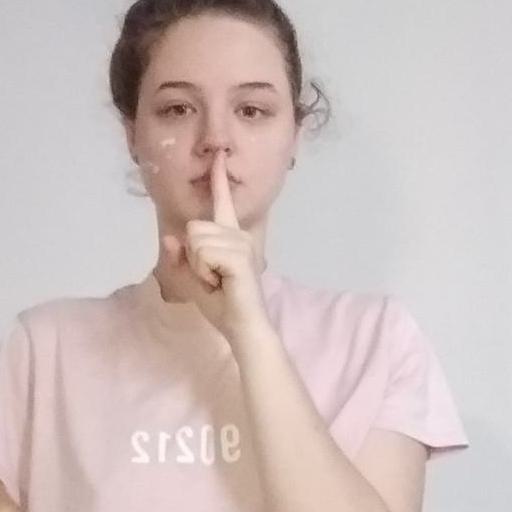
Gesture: mute